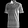
Label: T - shirt / top